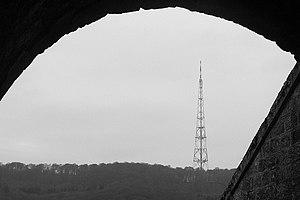
Emetteur de Dudelange, vue depuis le passage inférieur d'un pont de la voie de chemin de fer, à proximité du site
L'émetteur de Dudelange est un pylône autoporté de 285 mètres de haut situé sur le mont Ginzebierg à Dudelange au Luxembourg et sur lequel sont fixés des antennes d'émission de radio et de télévision. La hauteur totale, antennes comprises, est de 299 mètres.